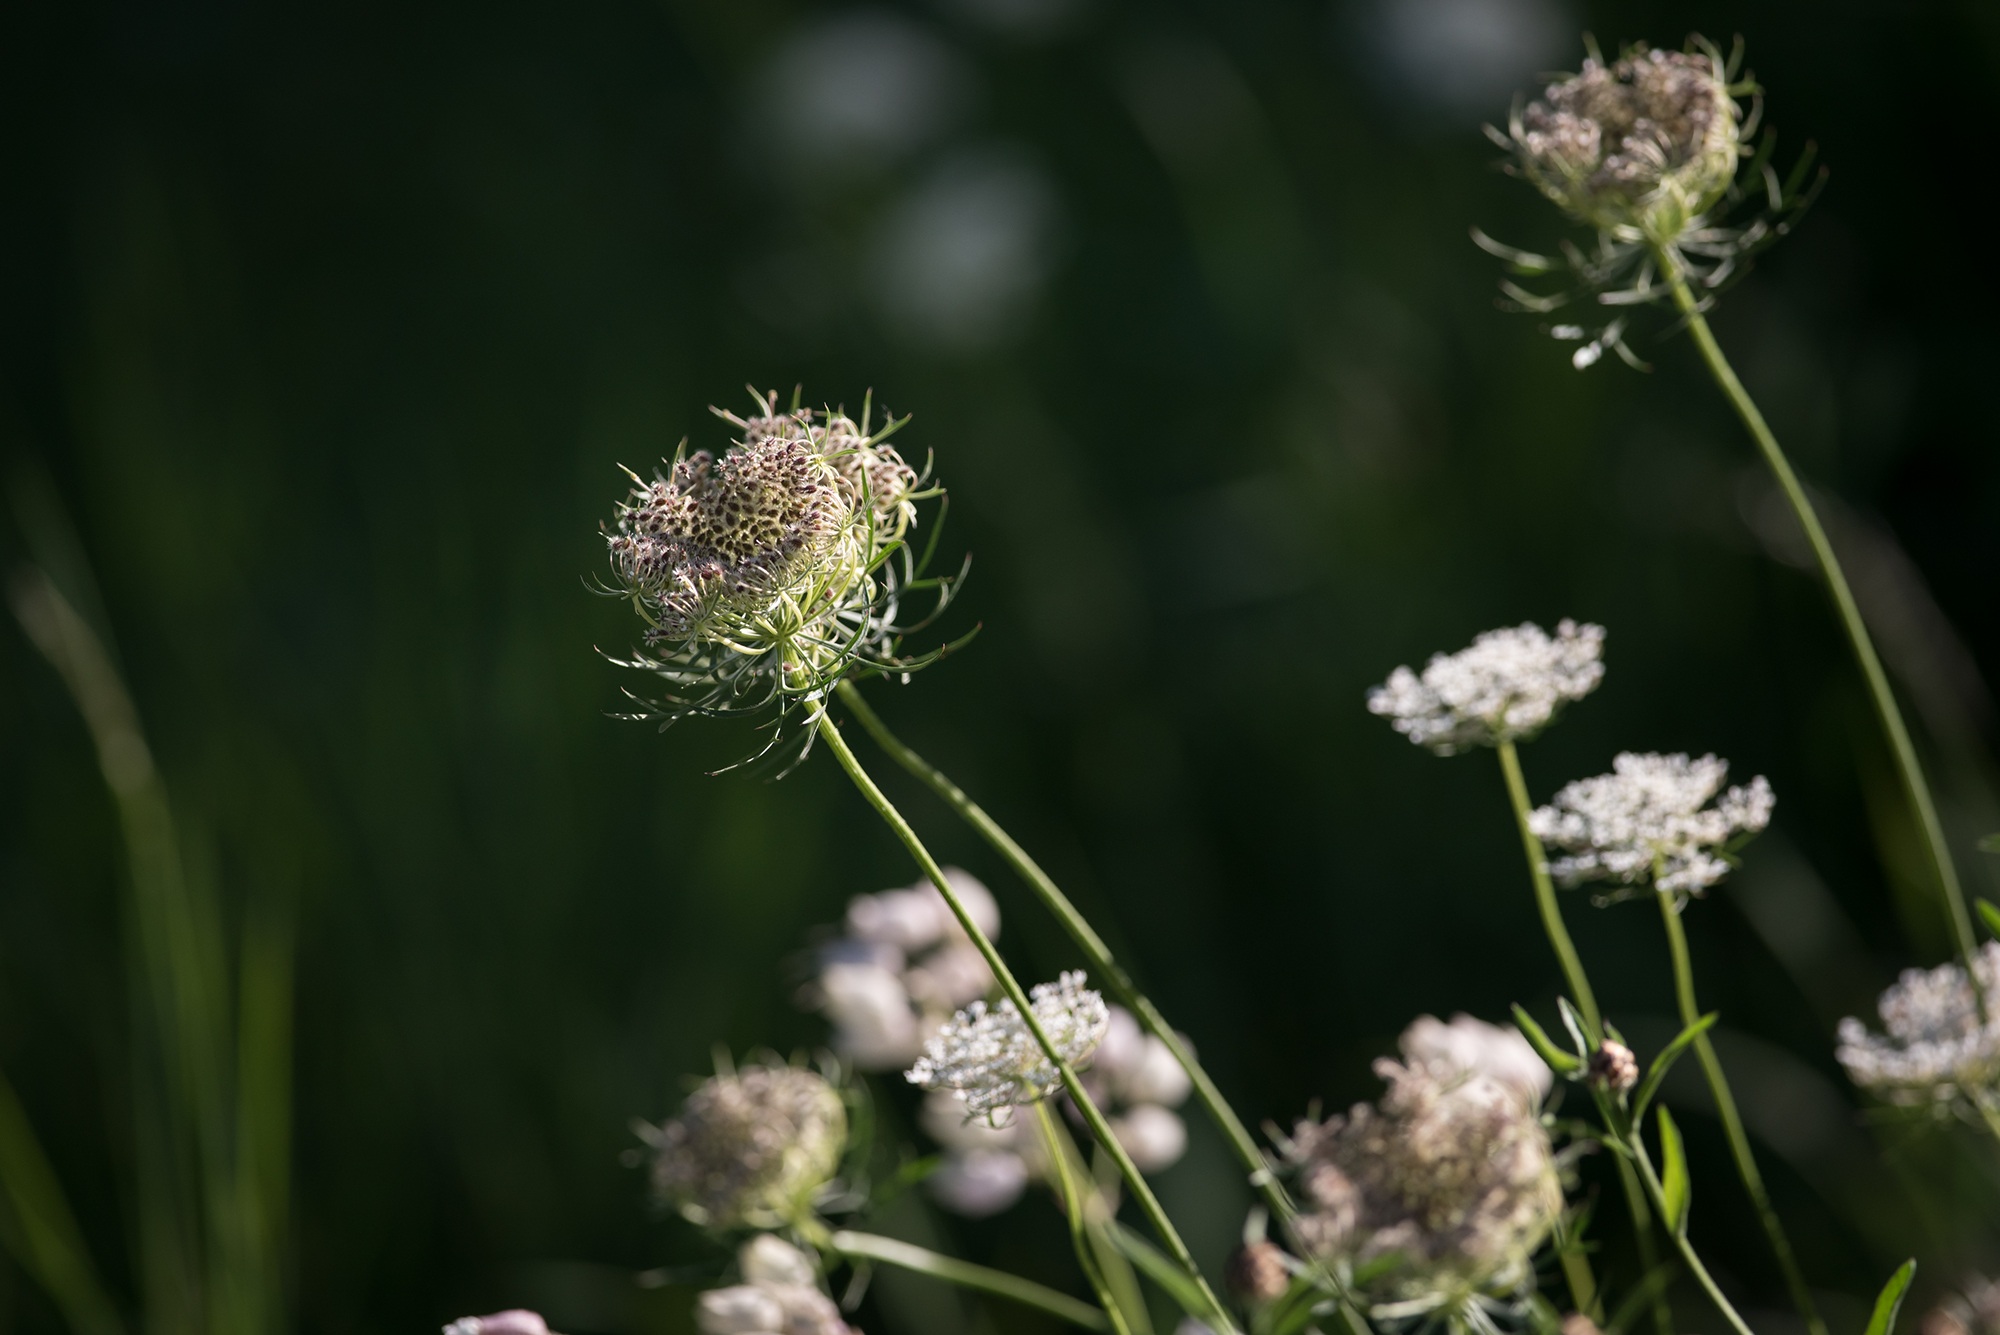
nature, blossom, plant, white, meadow, flower, bloom, summer, evening, twilight, herb, insect, botany, close, flora, wild flower, wildflower, wild plant, carota, macro photography, white blossom, natural lawn, flowering plant, grassland plants, wild carrot, daucus carota subsp, grass family, plant stem, land plant